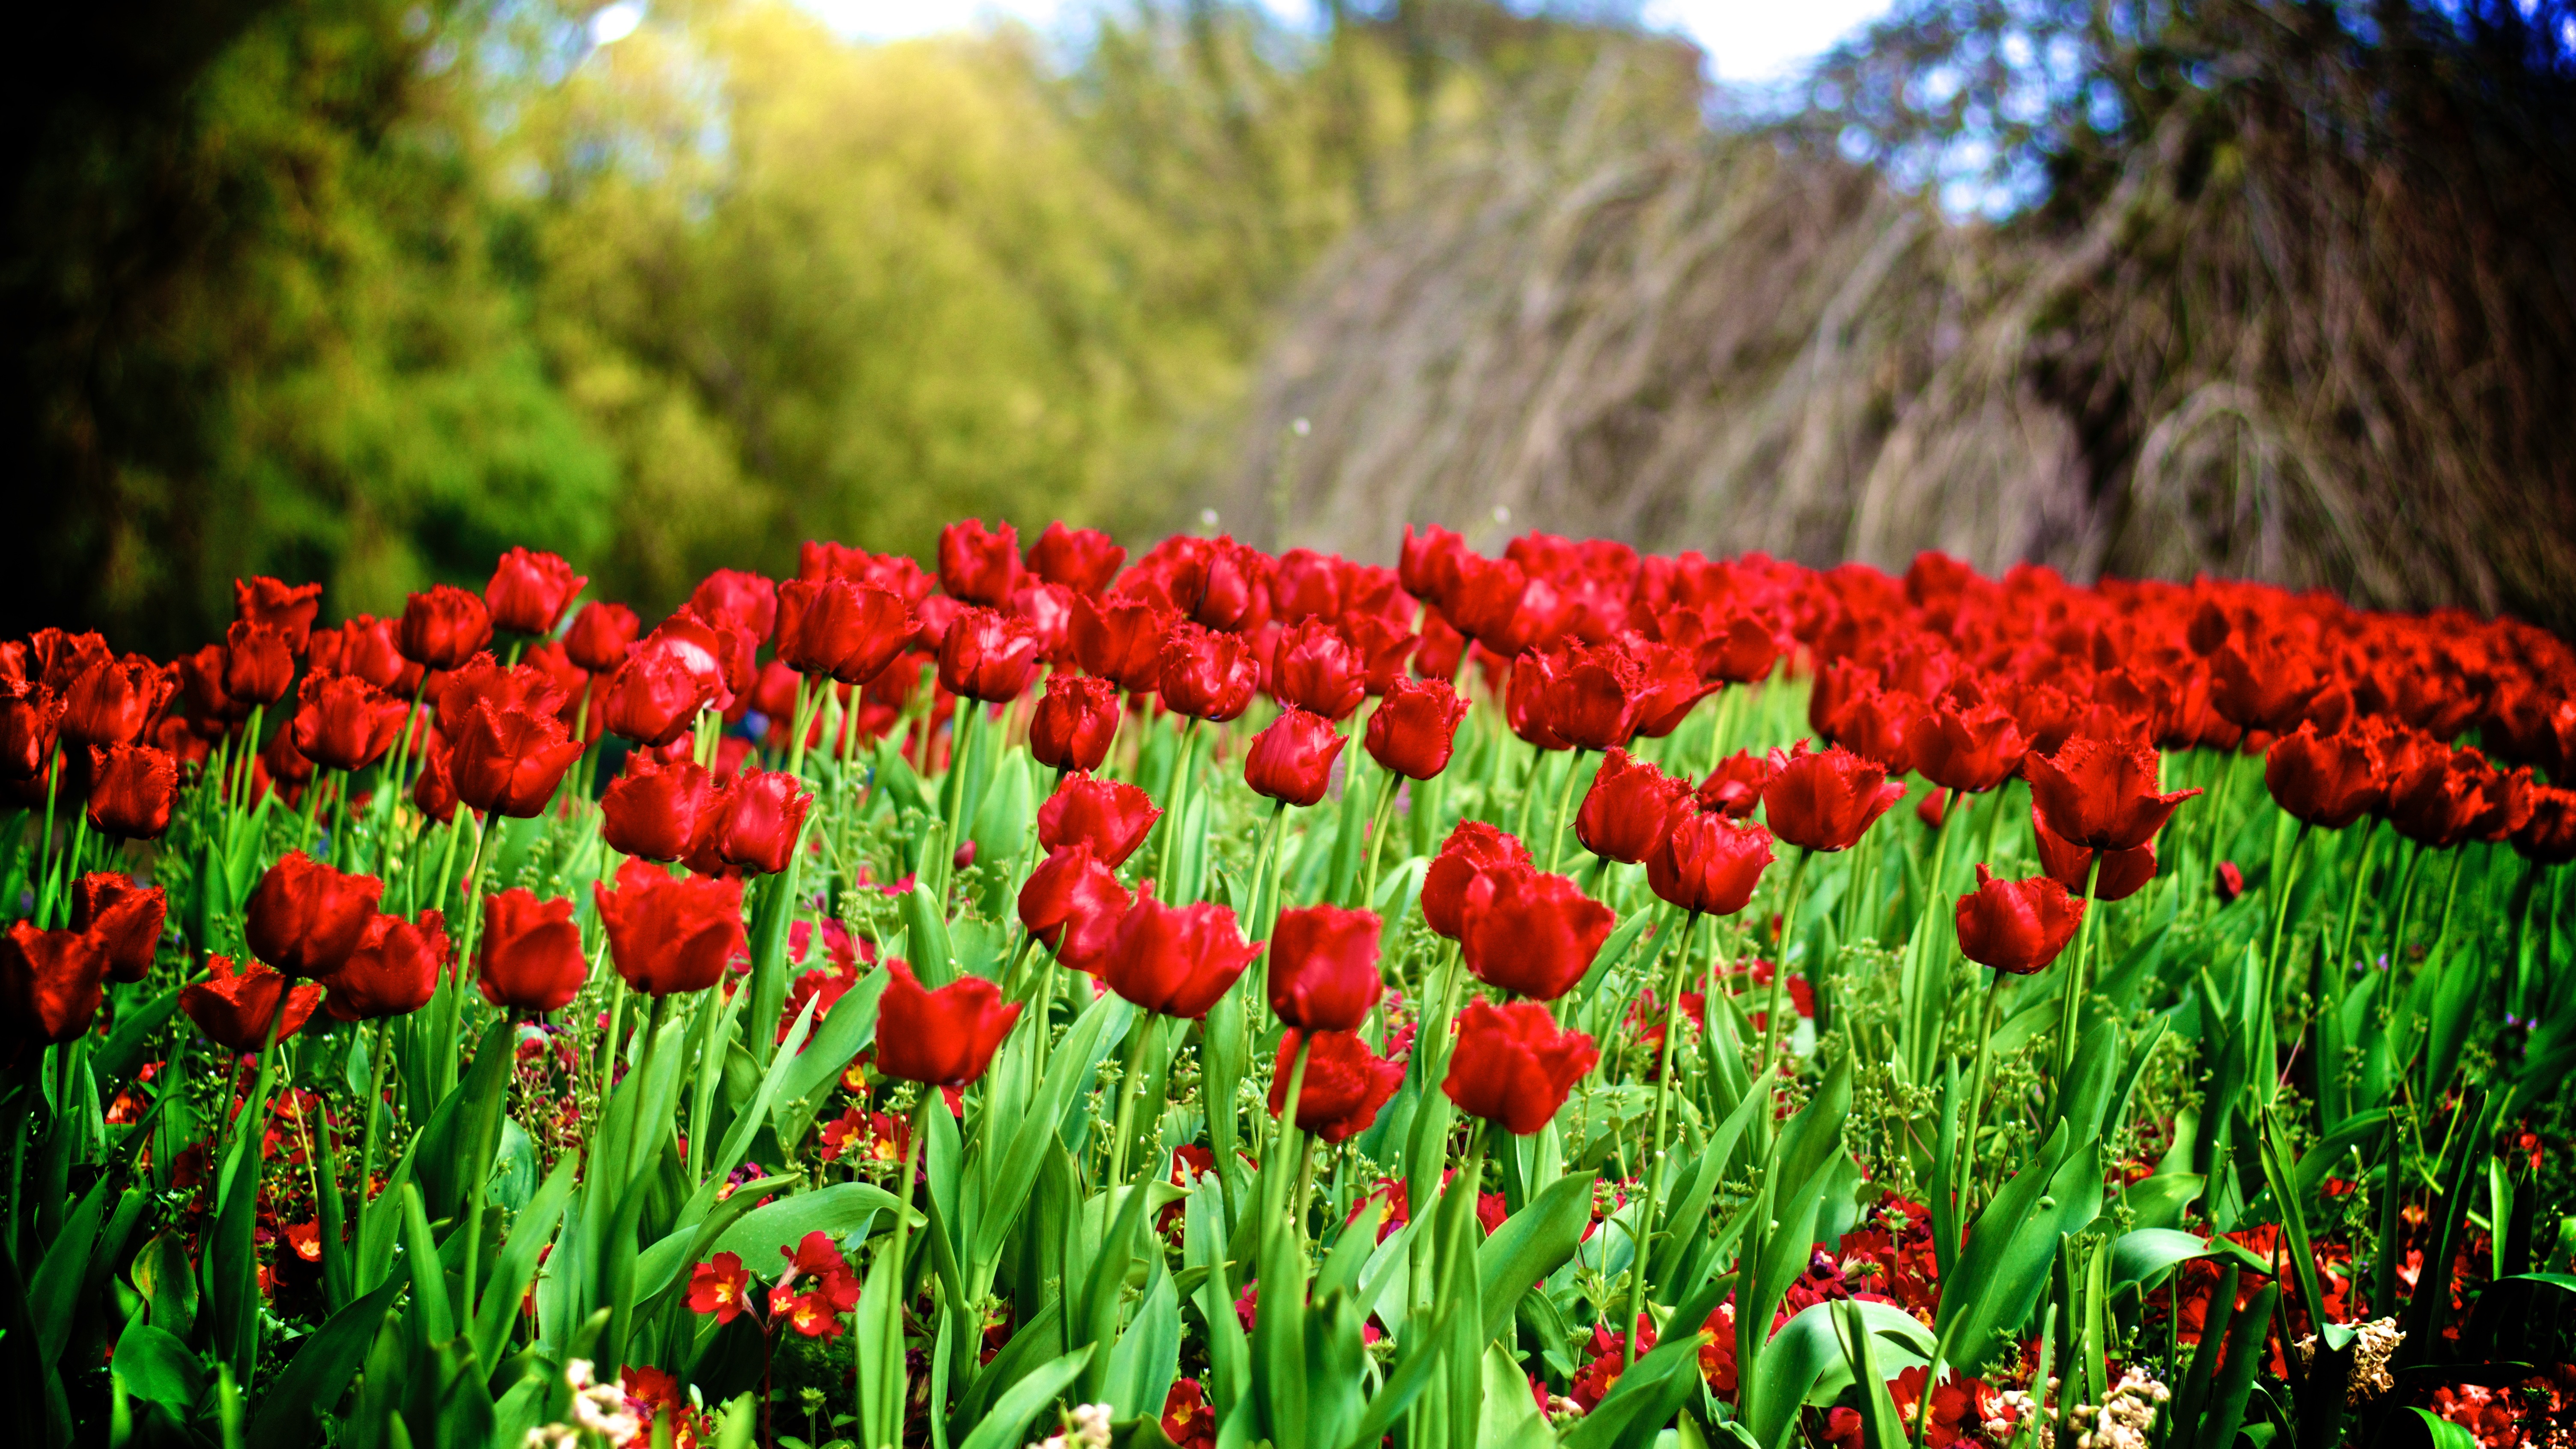
grass, plant, field, flower, tulip, green, red, botany, garden, flora, flowering plant, lily family, land plant